Geography of the Northern Territory

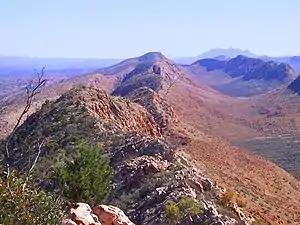
View along the West MacDonnell Ranges

The Northern Territory (NT) occupies the north central part of the continent of Australia. The Northern Territory borders are to the west with Western Australia, the Western Australia border being near the 129° east longitude (129° east). The NT to the south with the South Australian border being the 26th parallel south latitude (26° south). To the east the NT with the Queensland border along the 138° east longitude (138° east).